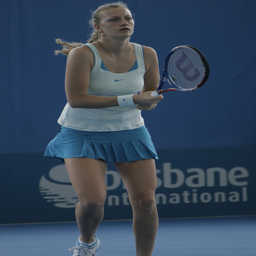
A woman that is standing on a court with a racquet.
Female tennis player, about to run for the ball
A woman standing and holding a tennis racket.
A woman in tennis attire holding a tennis racket.
a girl that is playing tennis on a court